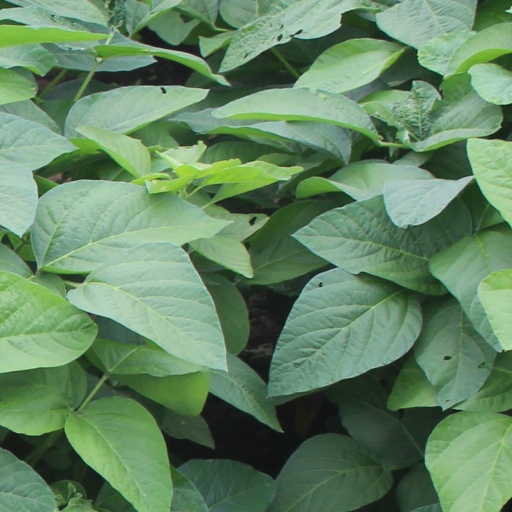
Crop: soybean